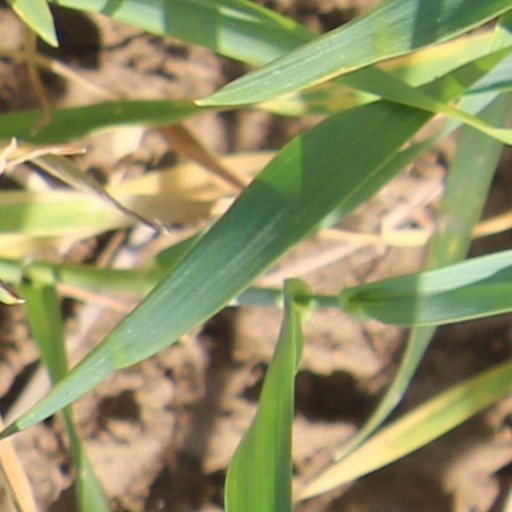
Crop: wheat